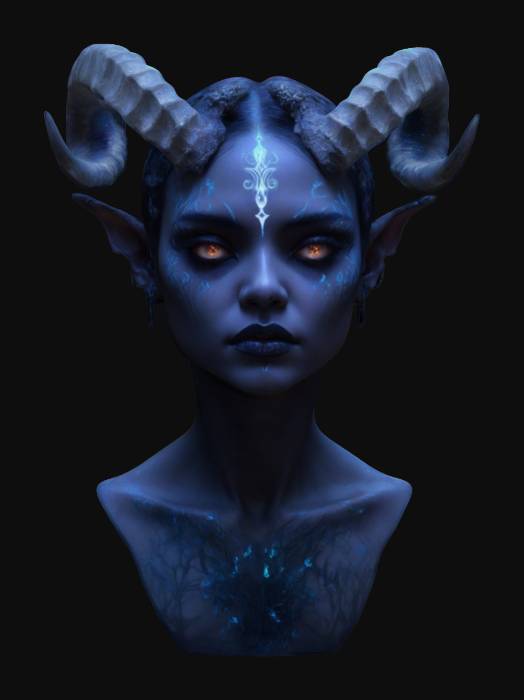
미적 점수 (1~10점): 7